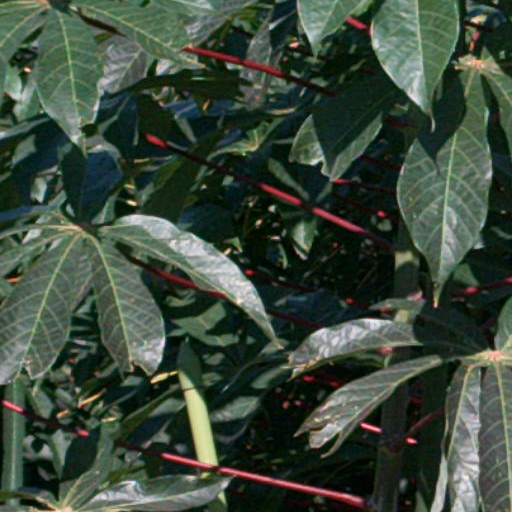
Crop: cassava